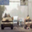
Label: tank